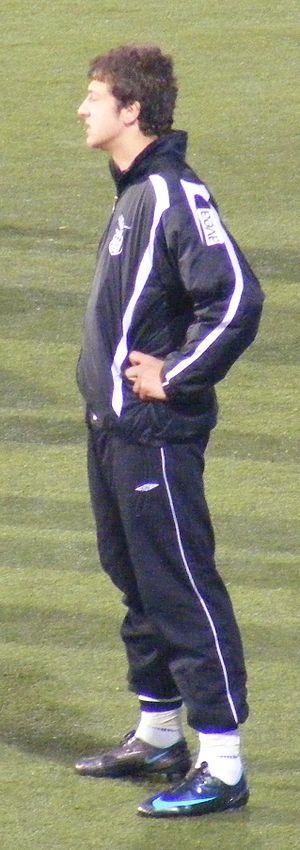
Batuhan Karadeniz est un footballeur international turc né à Istanbul le 24 avril 1991, et qui évolue au poste d'attaquant pour le club d'Eskisehirspor vendu par Beşiktaş JK à la fin de la saison 2009-2010.